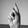
ASL letter: K